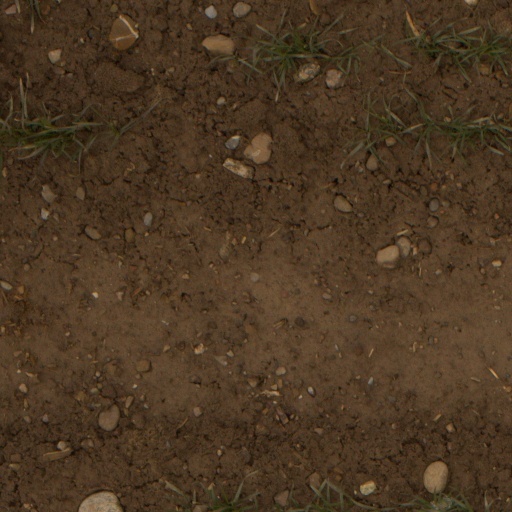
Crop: wheat